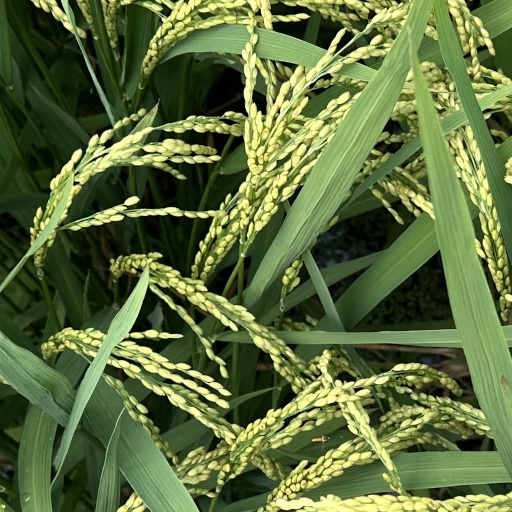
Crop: rice